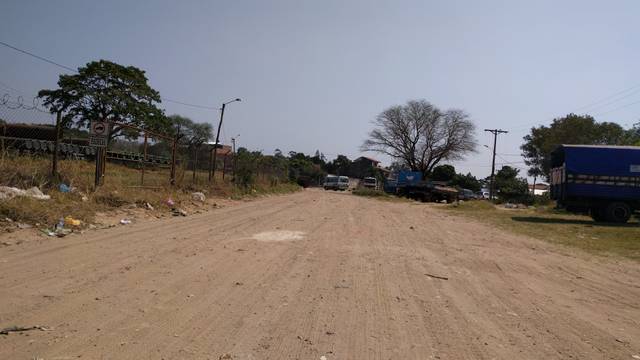
Region: Bolivia
Coordinates: -17.801, -63.223